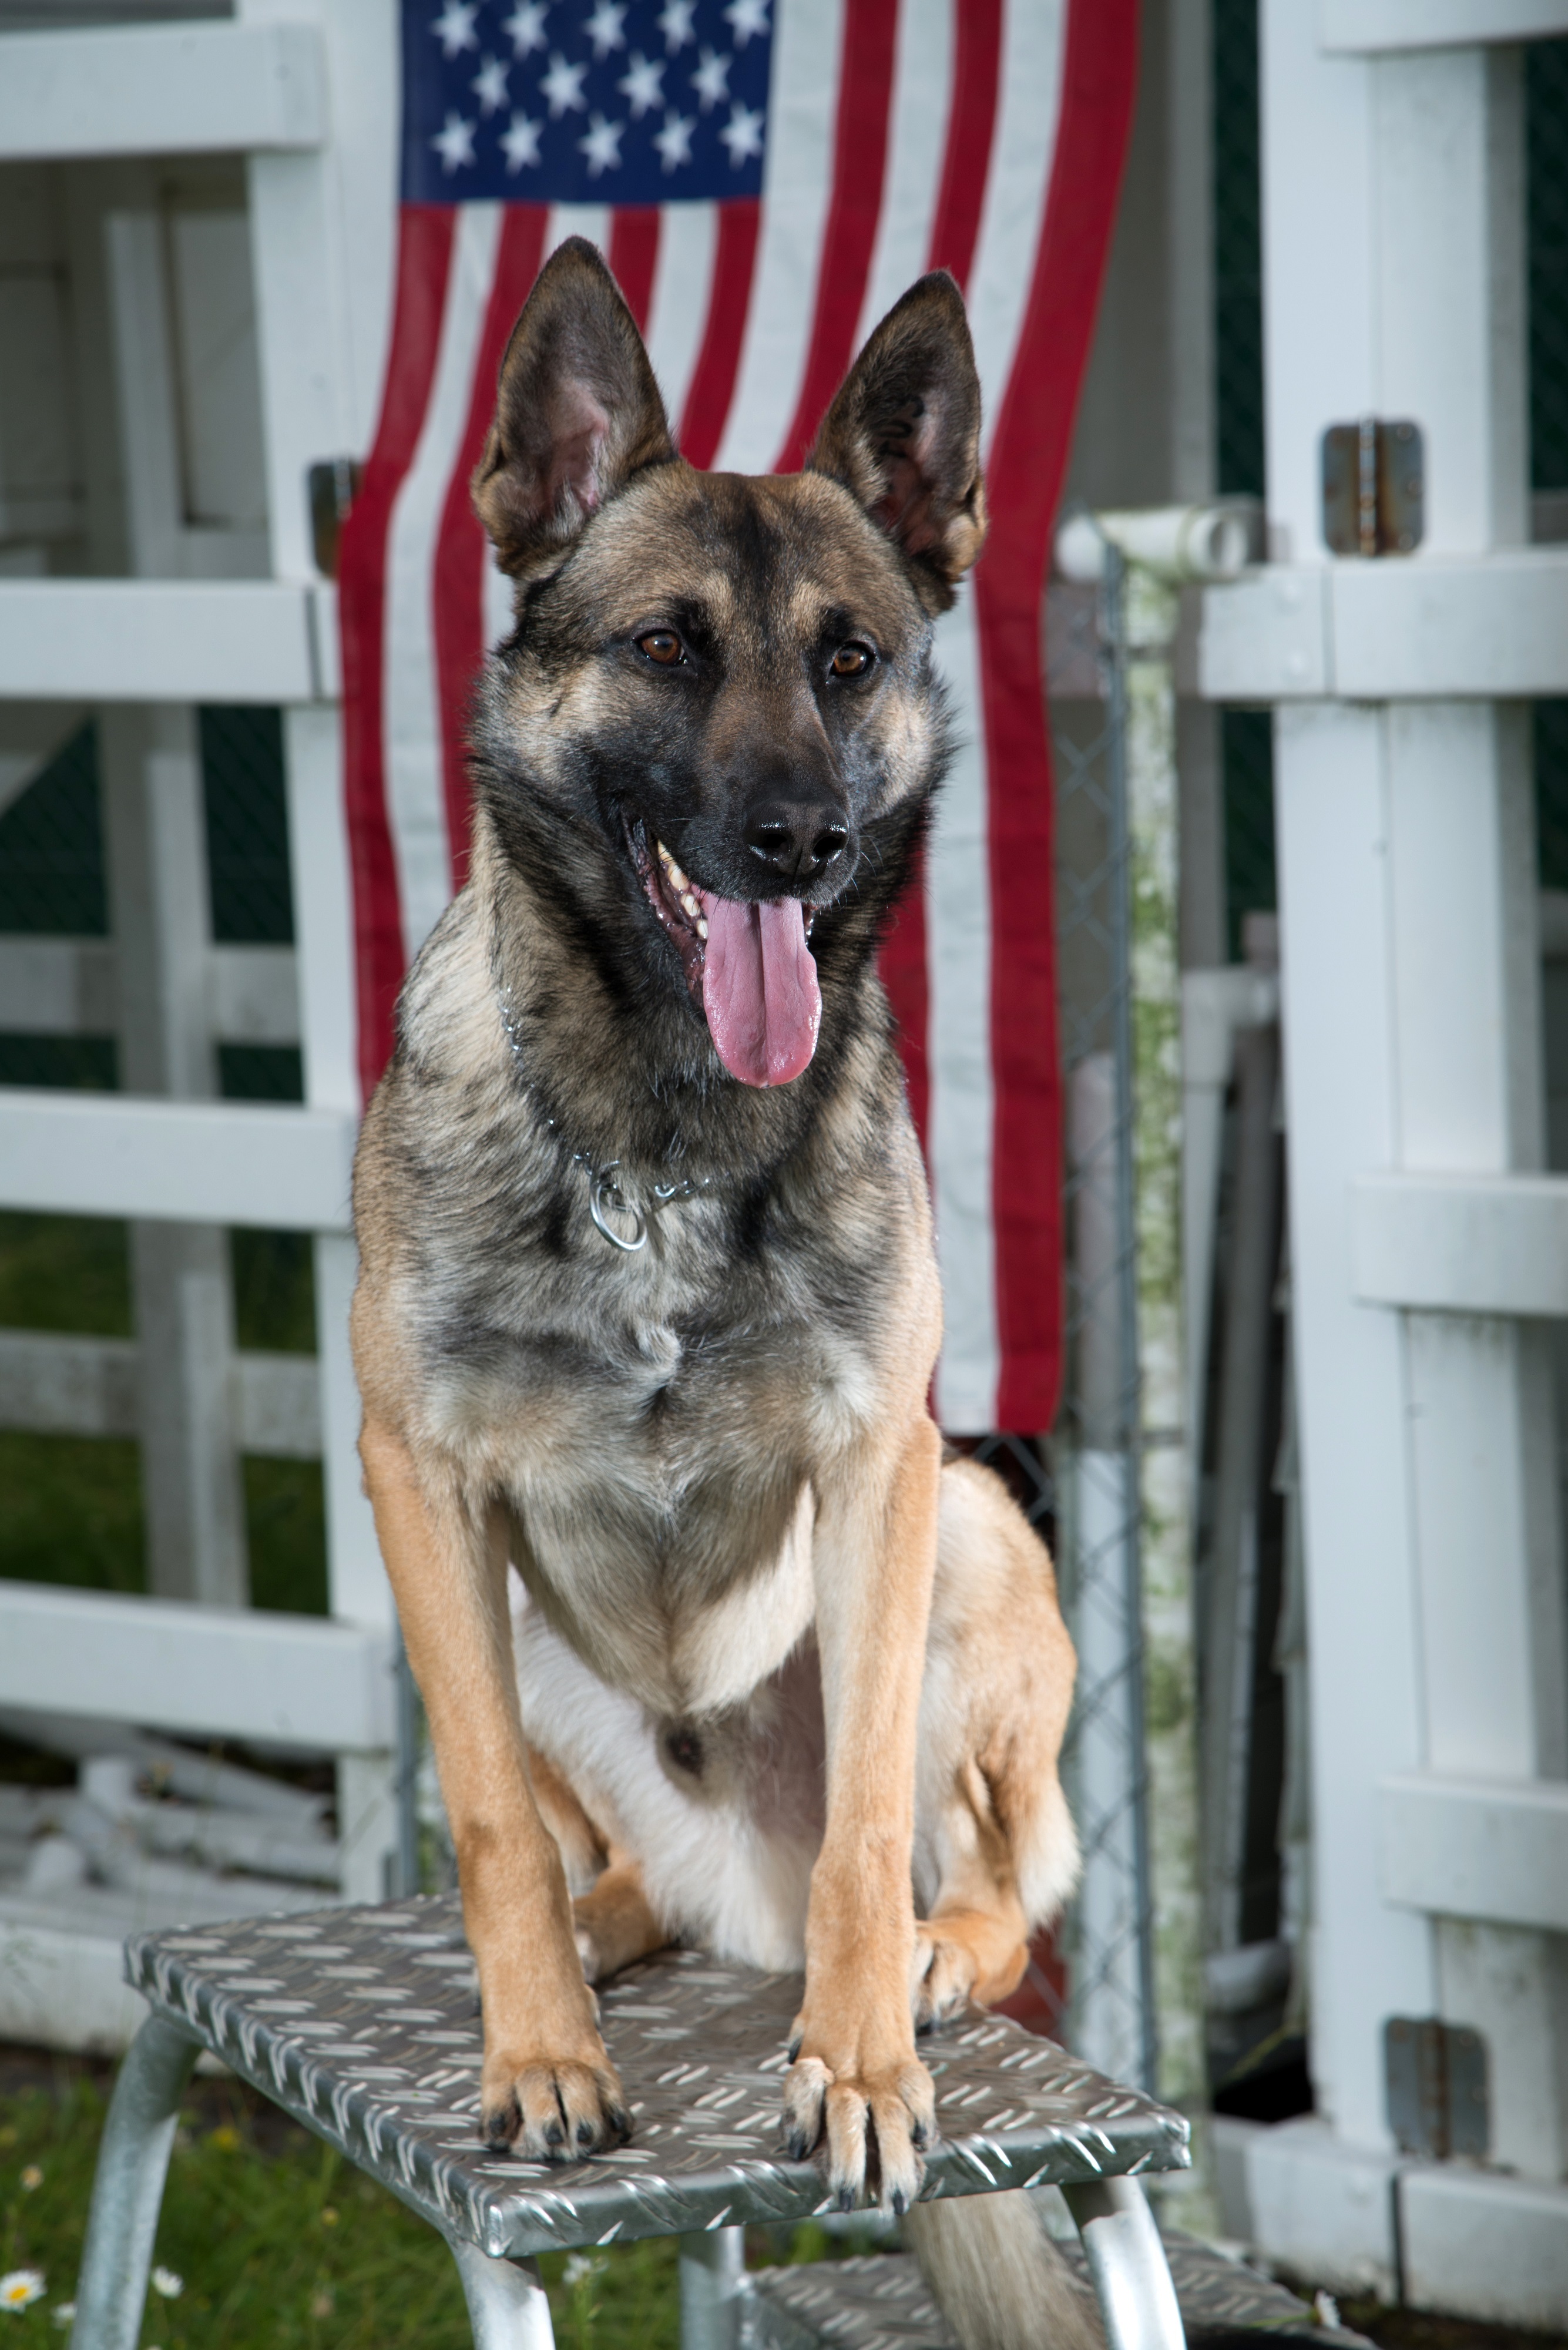
dog, canine, looking, military, portrait, sitting, flag, mammal, german shepherd, american, vertebrate, dog breed, alert, trained, working dog, obedient, police dog, attentive, shikoku, street dog, dog like mammal, saarloos wolfdog, wolfdog, czechoslovakian wolfdog, dog breed group, east siberian laika, j mthund, dog crossbreeds, shiloh shepherd dog, norwegian elkhound, east european shepherd, german shepherd dog